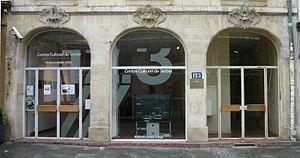
Le centre culturel de Serbie est un centre culturel promouvant la culture serbe en France. Fondé en 1973, il est situé 123, rue Saint-Martin, dans le 4ᵉ arrondissement de Paris. Il est membre du Forum des instituts culturels étrangers à Paris. Il est actuellement dirigé par le metteur en scène et scénariste Radoslav Pavlović.